Charles Towne (artist)

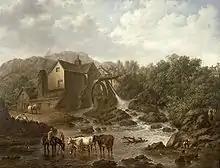
River scene with overshot mill (1833)

Charles Towne (1763–1840) was an English painter of landscapes, horses and other animals, horse-racing and hunting scenes.